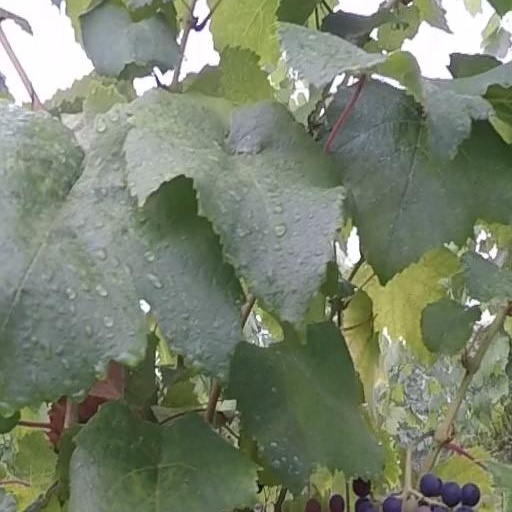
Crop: grape